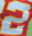
Number: 2